Queen Clea

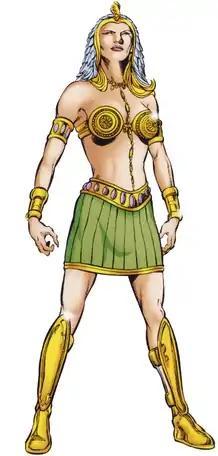
Queen Clea as depicted in "Wonder Woman: The Ultimate Guide to the Amazon Princess" (November 2003). Art by Phil Jimenez.

Queen Clea is a fictional character appearing in DC Comics publications and related media, commonly as a recurring adversary of the superhero Wonder Woman. The ruthless dictator of Venturia, a remote kingdom on the sunken continent of Atlantis, she first appeared in 1944's "Wonder Woman" #8, written by Wonder Woman creator William Moulton Marston and illustrated by Harry G. Peter. After several clashes with Wonder Woman, she became a member of Villainy Inc., a team consisting of several of Wonder Woman's Golden Age foes, including the Cheetah, Giganta, and Doctor Poison. She appeared periodically during Wonder Woman's Silver and Bronze Age adventures, and would be re-introduced during DC Comics' Post-Crisis era as the leader of Villainy Inc.